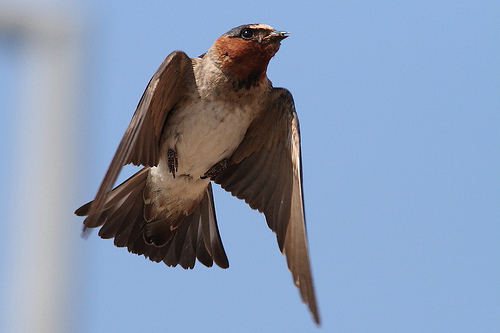
a medium sized bird with a red neck and white bellow and wide brown wings.
the grey and white bird has pointed wings and a brown head.
this bird has a short bill, a brown crown, and a black throat.
this bird is brown with white on its chest and has a very short beak.
bird is strong with big feet and a flat crown
this odd looking bird with its copper colored throat and patch has a white belly, brown neck wingbars and undertail coverts with a little white going through the brown.
the bird has two large brown wingbars and an amber throat.
this particular bird has a belly that is white and has brown spots on it
this bird has a red throat with a white belly and a black crown.
this bird has a large fan shaped tails, white belly and a red neck with a large head.
Species: Cliff Swallow